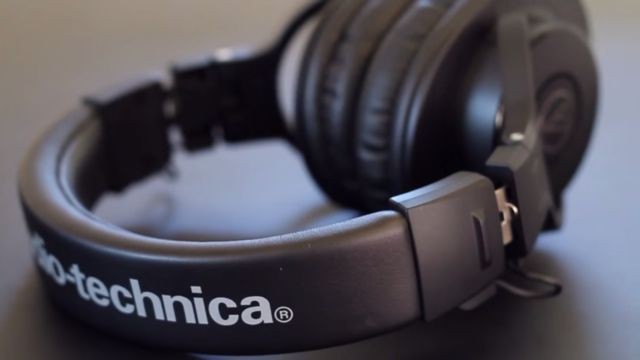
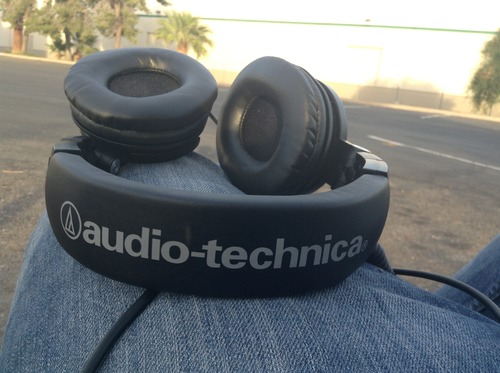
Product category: headphones
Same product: no